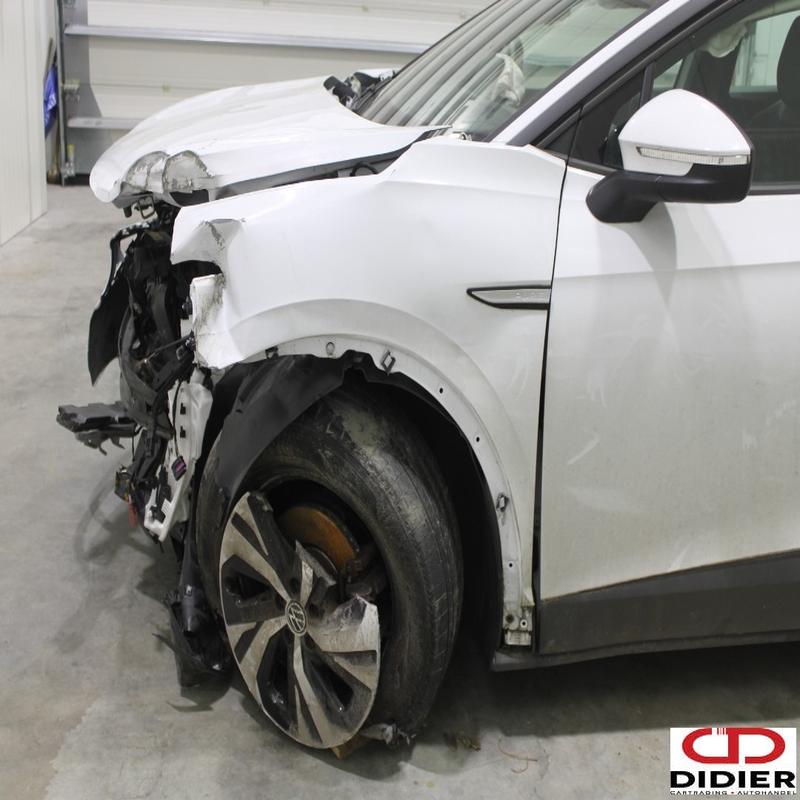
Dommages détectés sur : pare-choc avant, feu avant gauche, capot, aile avant gauche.
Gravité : majeur